Hypopyon

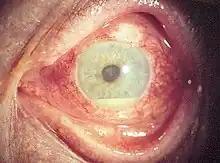
Hypopyon seen as yellowish exudate in lower part of anterior chamber of eye

Hypopyon is a medical condition involving inflammatory cells in the anterior chamber of the eye.